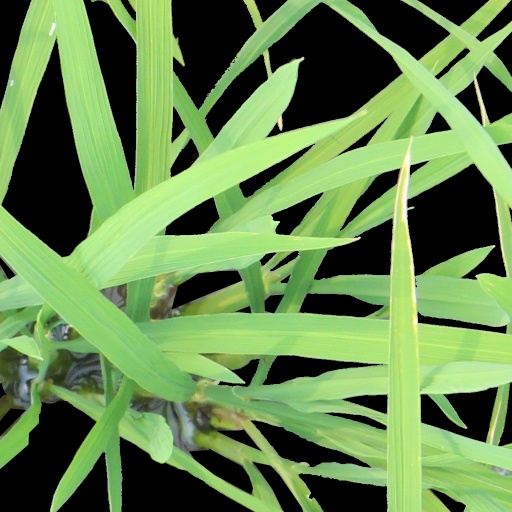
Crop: rice